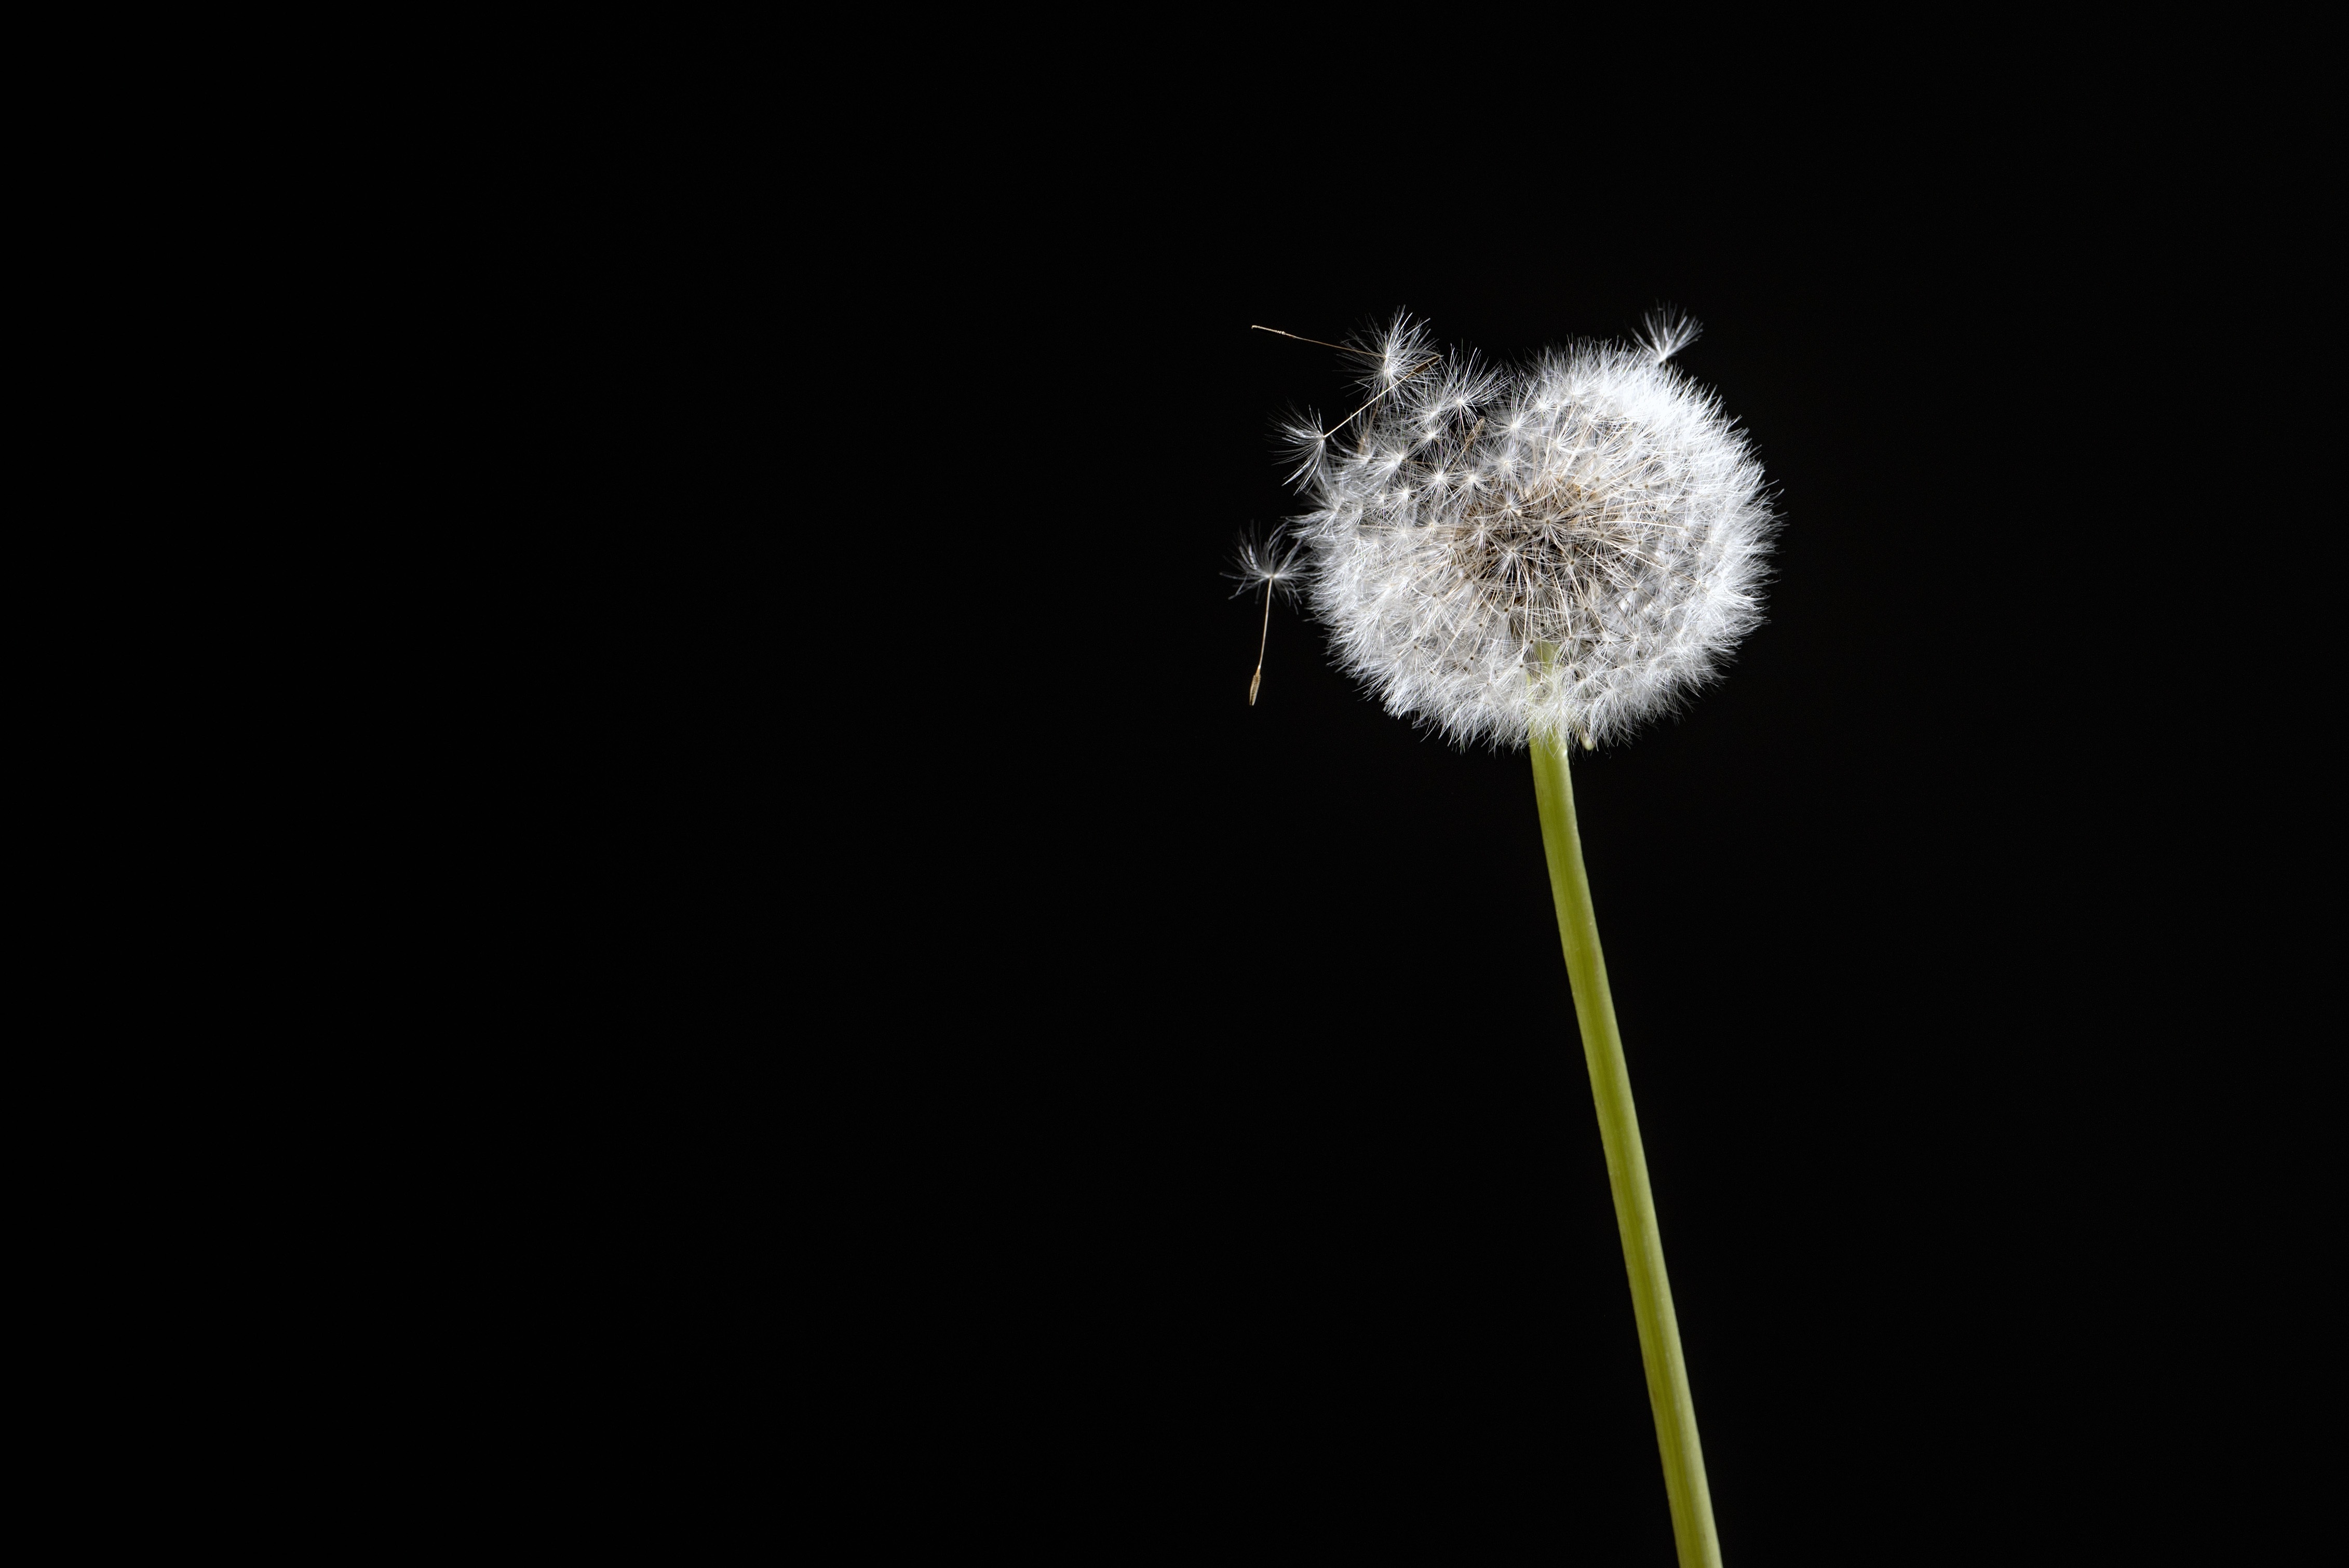
black and white, plant, photography, dandelion, leaf, flower, wind, sparkler, black, flora, close up, macro photography, flowering plant, daisy family, monochrome photography, plant stem, land plant